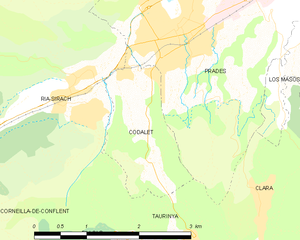
Carte des communes françaises
Codalet est une commune française située dans le département des Pyrénées-Orientales, en région Occitanie.